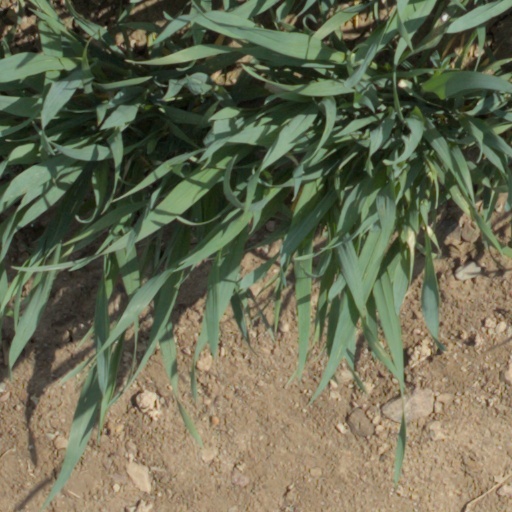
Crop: wheat